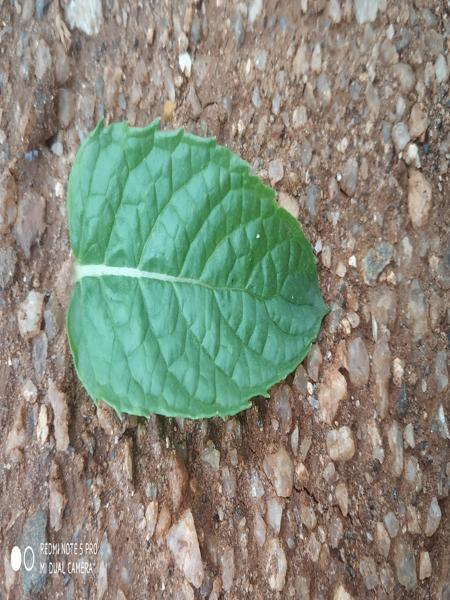
Plant: Mint